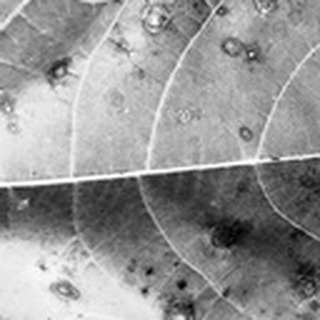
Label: cotton_target_spot